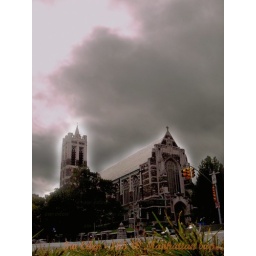
Photo around Trinity ParkManhattan, New YorkW 155 street cross with broadway.